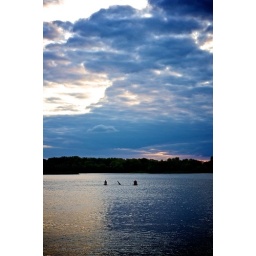
Dnieper river under dramatic sky